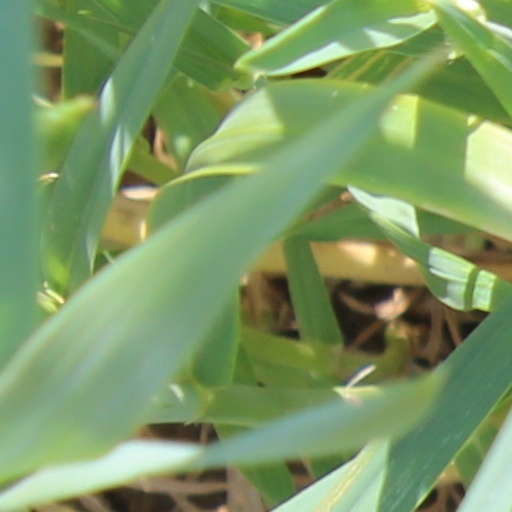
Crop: wheat